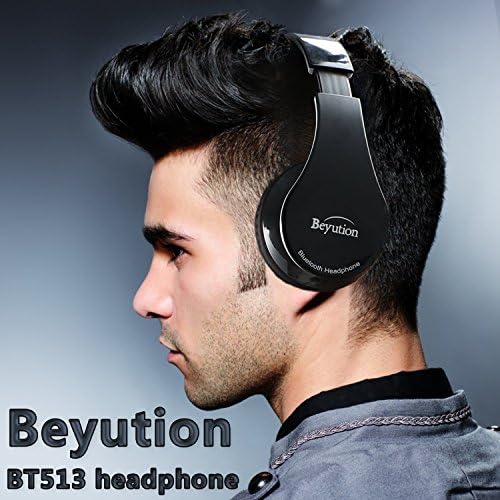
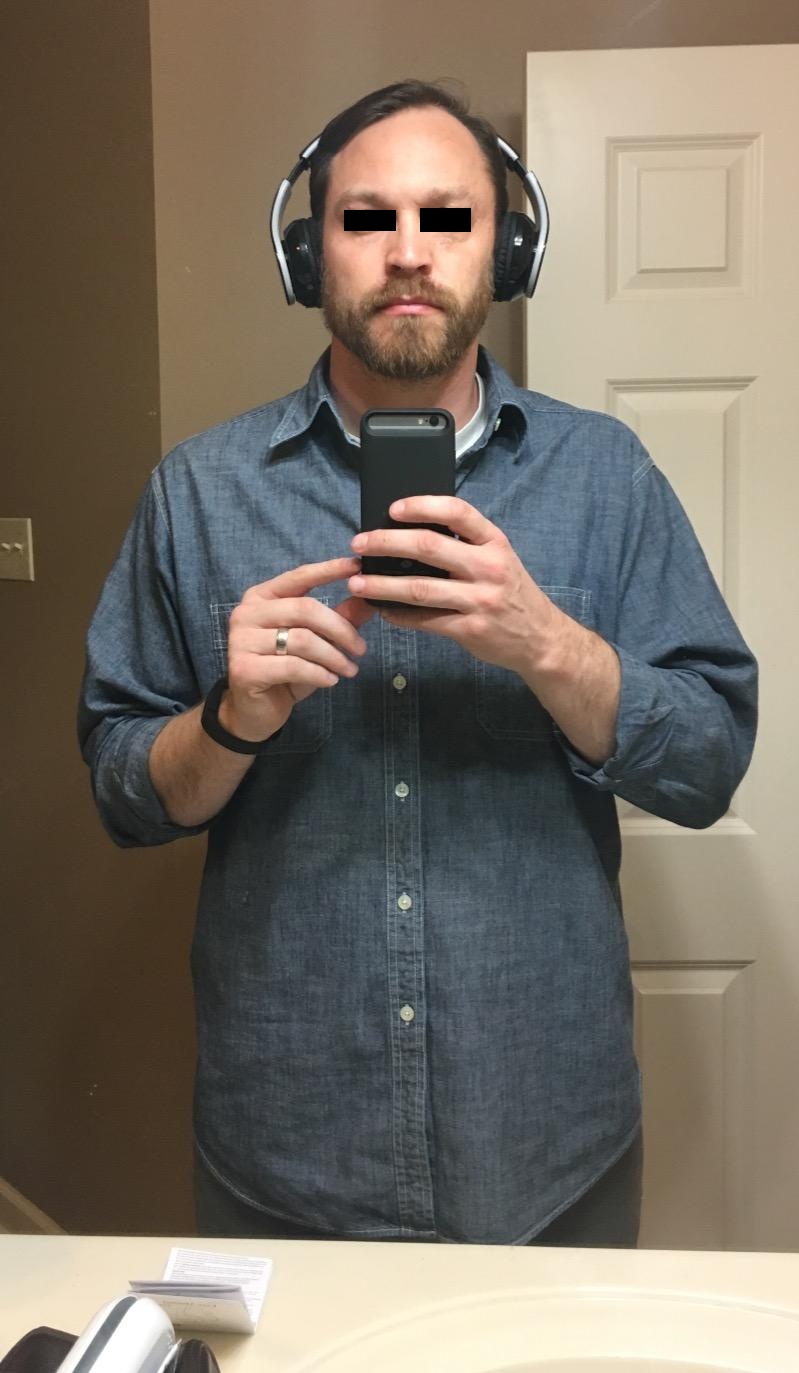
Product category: headphones
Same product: yes